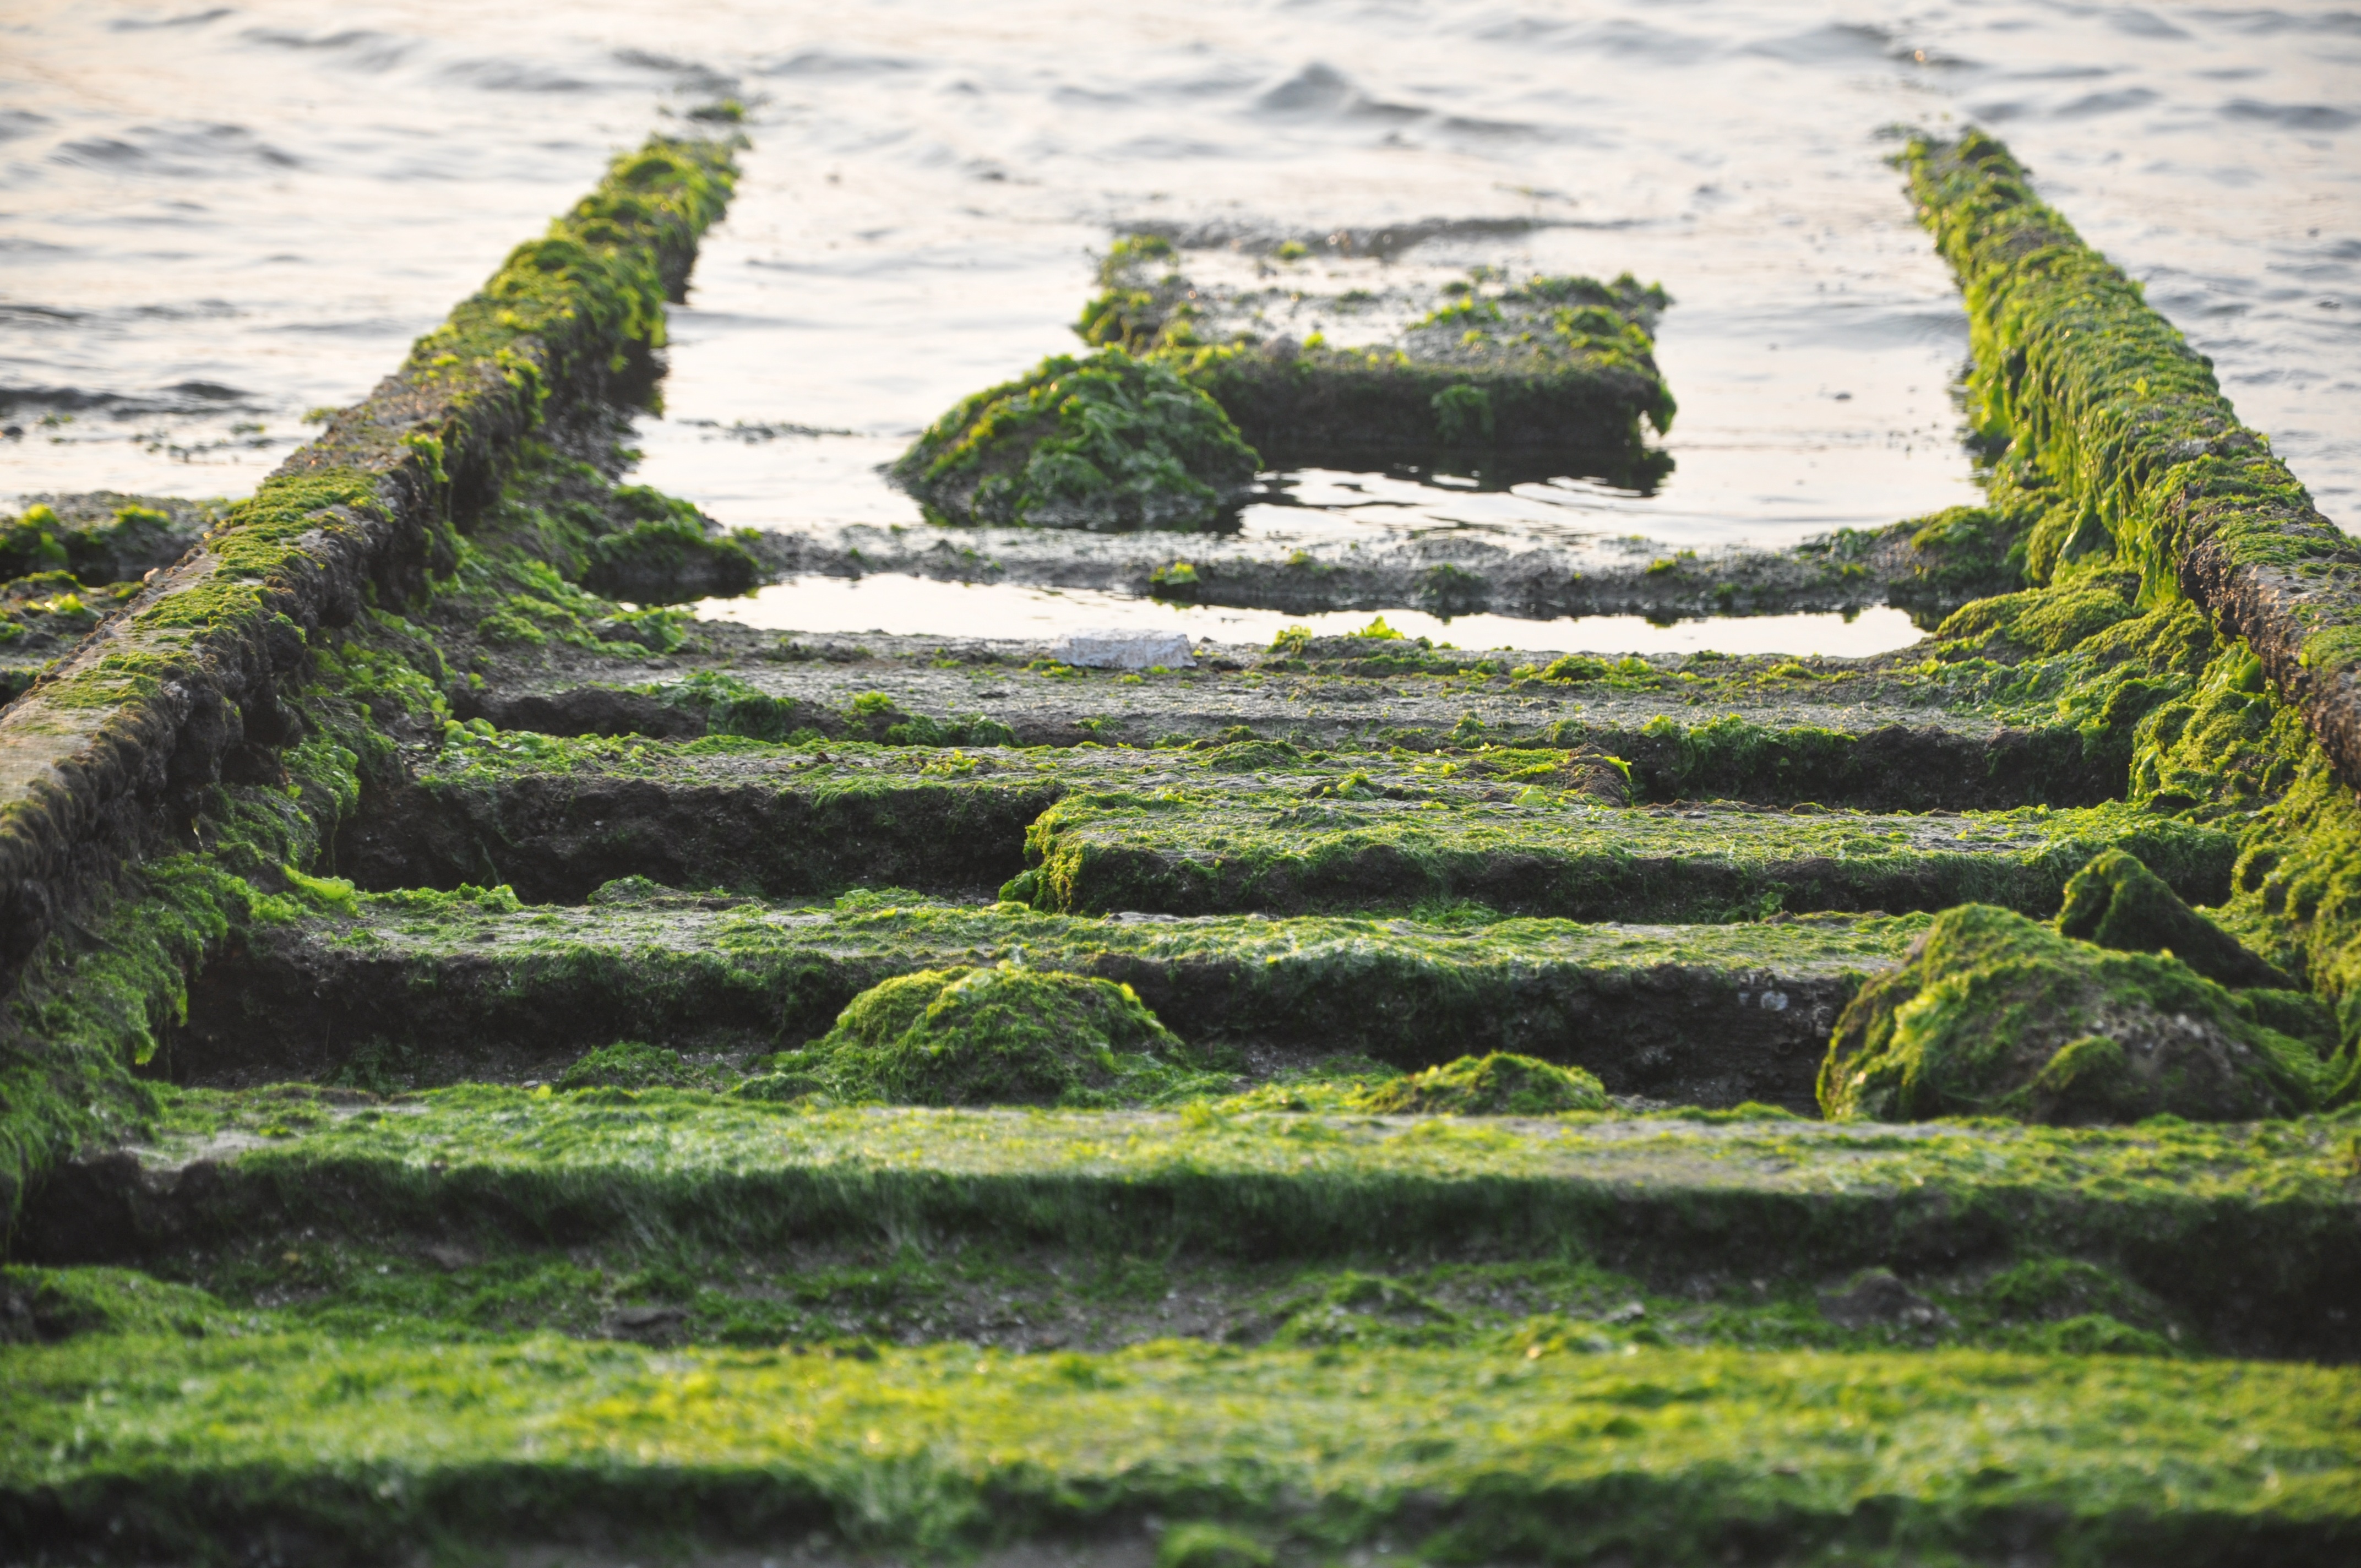
landscape, sea, coast, tree, nature, grass, rock, plant, field, lawn, shore, flower, rail, barren, moss, green, terrain, algae, ruins, wetland, rural area